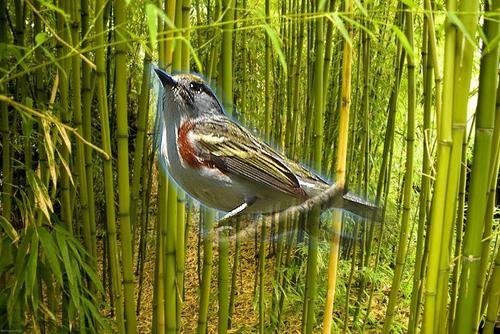
Bird species: Chestnut_sided_Warbler
Bird type: landbird
Background: land